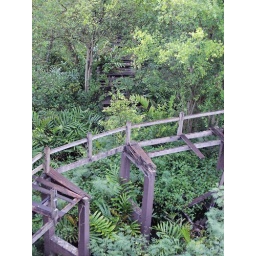
Samut Prakarn - view from bird watching tower in park